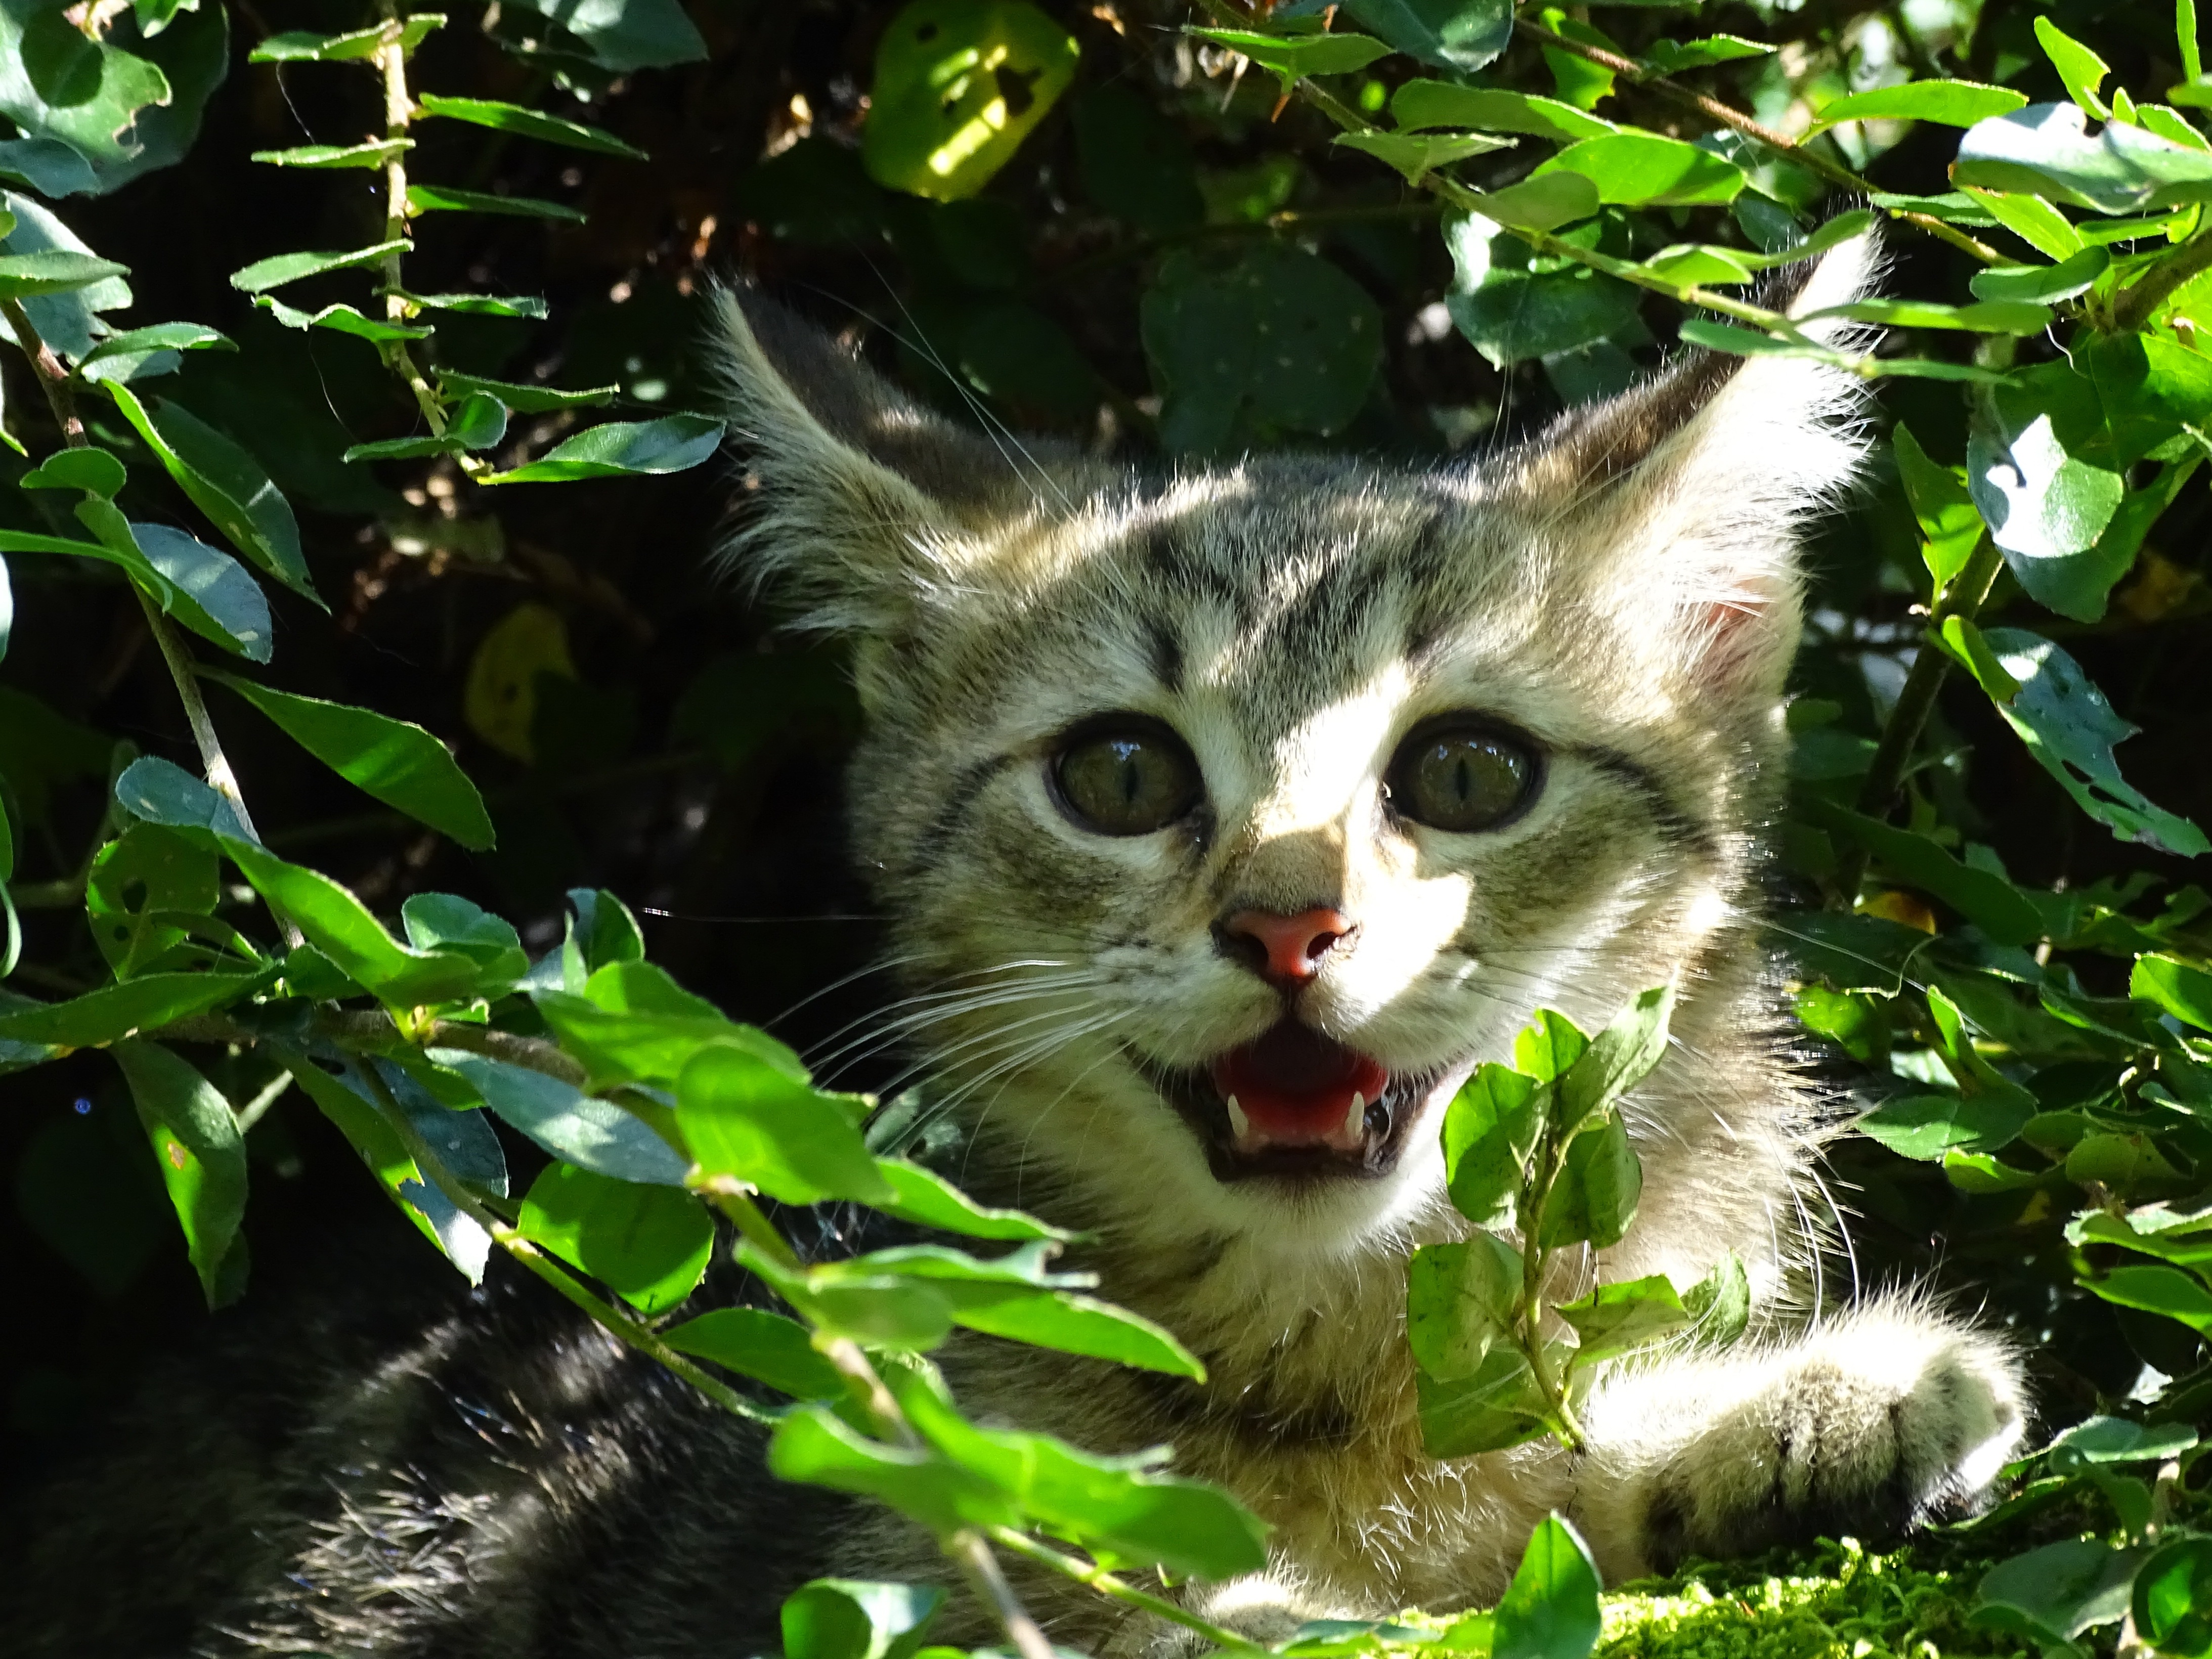
tree, branch, flower, view, jungle, cat, foot, mammal, fauna, leaves, whiskers, raccoon, ears, hide, vertebrate, lynx, concerns, baby cat, wild cat, small to medium sized cats, cat like mammal, procyonidae, domestic cats